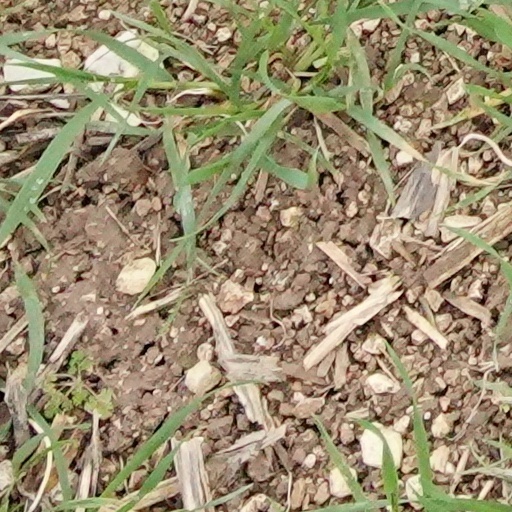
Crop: wheat